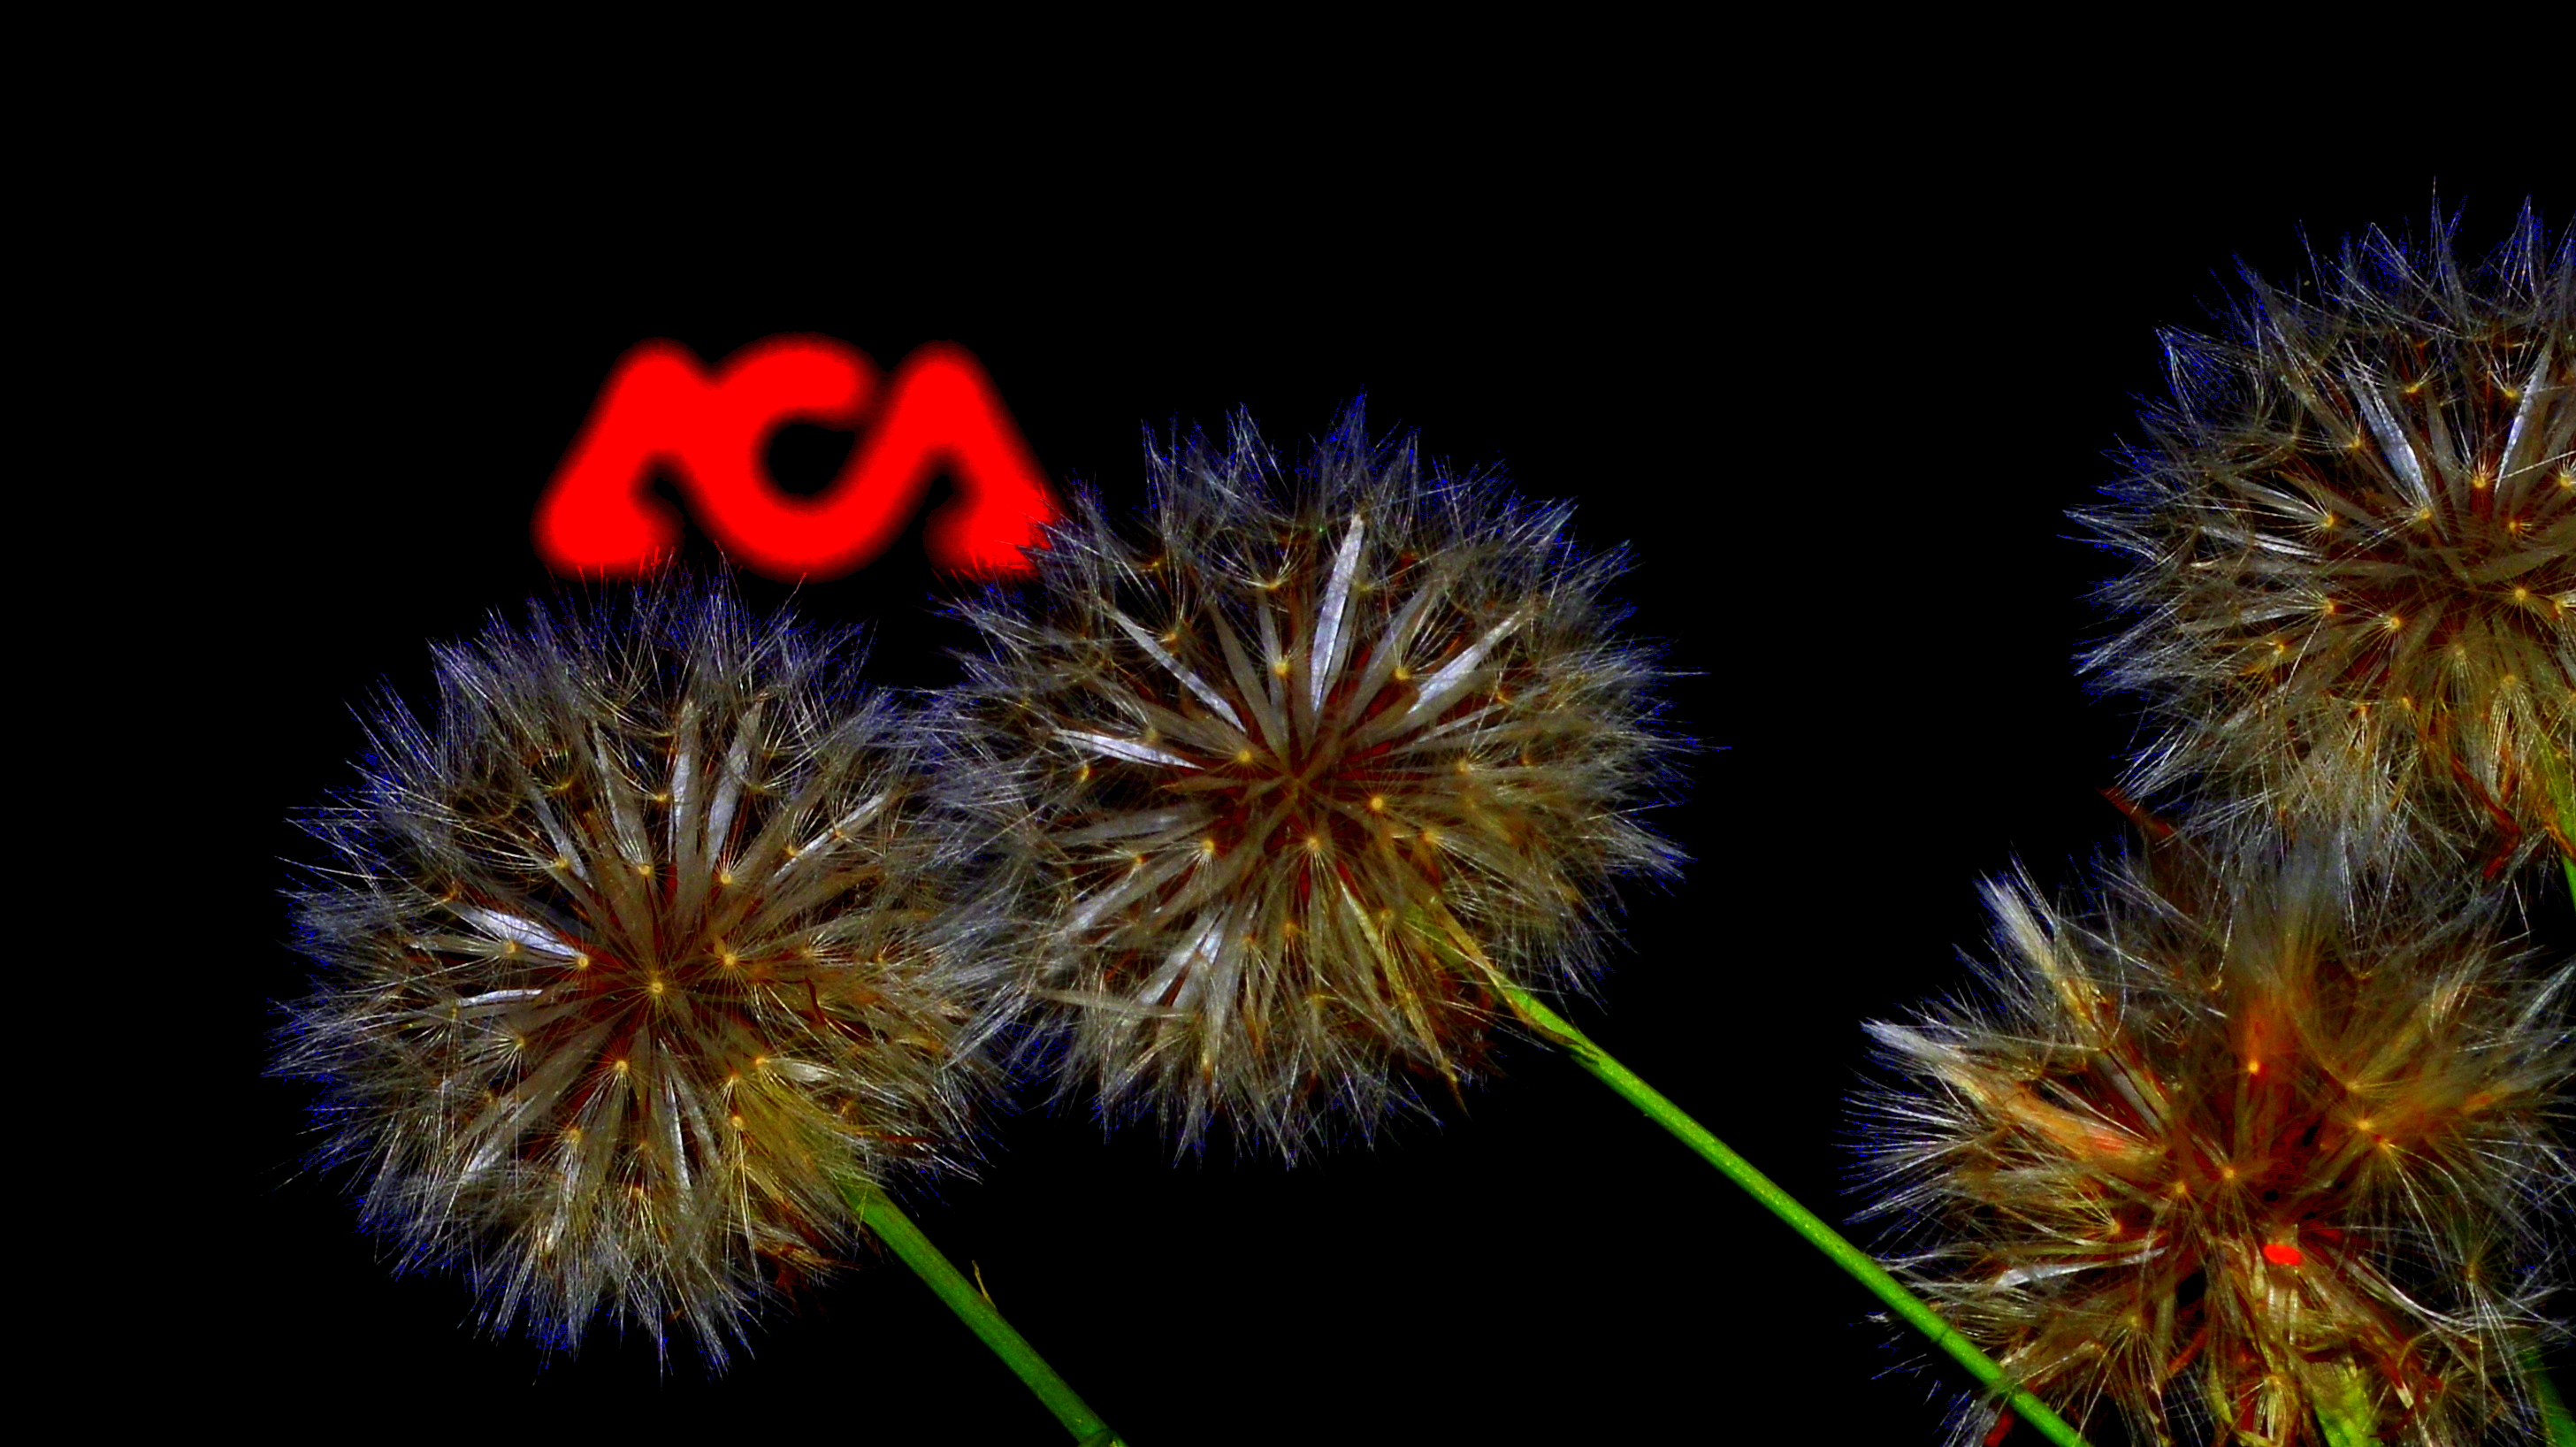
flower, pollen, macro, fireworks, flor, plantas, argentina, eldorado, misiones, aca, automovilclubargentino, hotelacaeldorado, macro photography